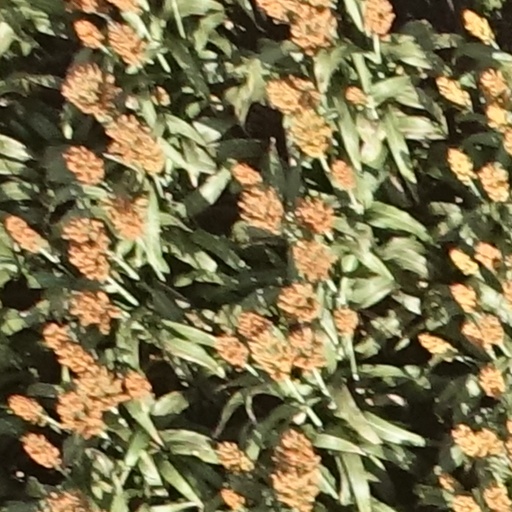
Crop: sorghum